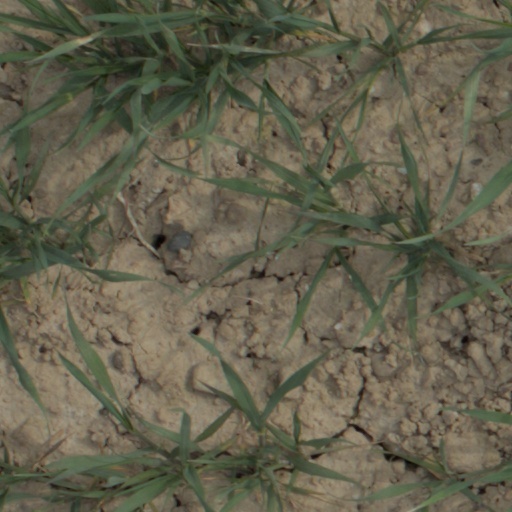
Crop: wheat